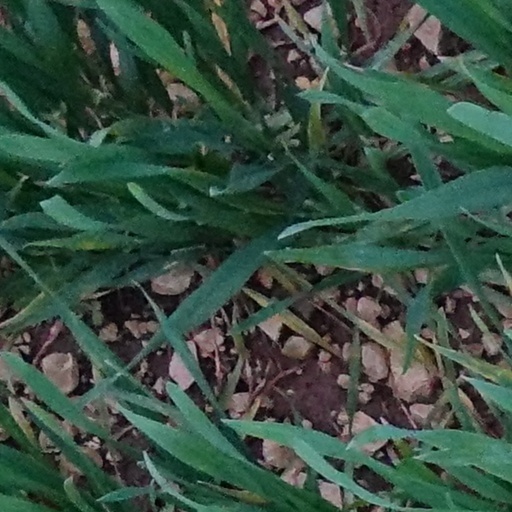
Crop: wheat